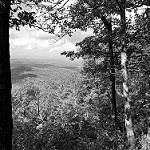
Label: B & W